Battle of Quifangondo

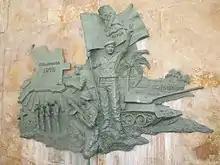
Modern relief at Quifangondo commemorating the FAPLA victory.

Among Roberto's supporters, the psychological repercussions of his failure far exceeded the losses of men and materiel. As exaggerated accounts of the defeat spread through ELNA's ranks, discipline rapidly collapsed and sabotaged Roberto's attempts at consolidating his forces. Thousands of Roberto's soldiers did not withdraw towards Ambriz with their leader. Roberto had lost all but two companies—almost his entire army—along the Caxito-Ambriz front by 24 November. His foreign allies gradually evaporated, too. In the aftermath of the battle, Colonel Lama lost almost two-thirds of his command due to desertion. Similarly, Colonel e Castro was only able to muster 26 of his original Portuguese volunteers on 11 November. Brigadier Roos gave Roberto some parting advice on fighting delaying actions and arranged to have his logistics staff and artillery crews evacuated from Ambriz by a South African Navy frigate, the SAS President Steyn. On 17 November, the frigate's crew used a helicopter and several inflatable boats to extract all South African personnel from the Ambriz shoreline. The 5.5-inch medium guns were initially towed to Zaire to prevent them from falling into FAPLA's hands. All were returned to South Africa by plane shortly afterwards.